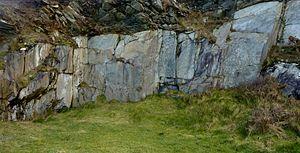
Locquirec
Locquirec [lɔkiʁɛk] est une commune française du département du Finistère, en région Bretagne.